Greek diaspora

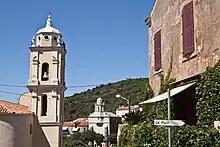
Street in Cargèse (Karyes), Corsica (founded by Maniot refugees), with a Greek church in the background

Between the fall of the Empire of Trebizond to the Ottomans in 1461 and the second Russo-Turkish War in 1828–29, thousands of Pontic Greeks migrated (or fled) from the Pontic Alps and eastern Anatolia to Georgia and other southern regions of the Russian Empire, and (later) to the Russian province of Kars in the South Caucasus. Many Pontic Greeks fled their homelands in Pontus and northeastern Anatolia and settled in these areas to avoid Ottoman reprisals after being suspected of supporting the Russian invasions of eastern Anatolia in the Russo-Turkish Wars from the late 18th to the early 20th century. Others resettled in search of new opportunities in trade, mining, farming, the church, the military, and the bureaucracy of the Russian Empire.